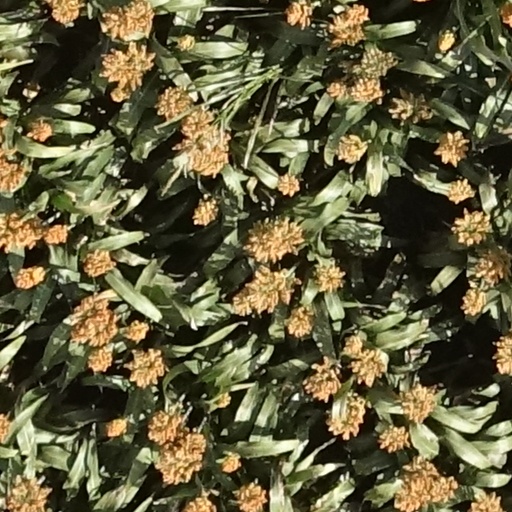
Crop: sorghum